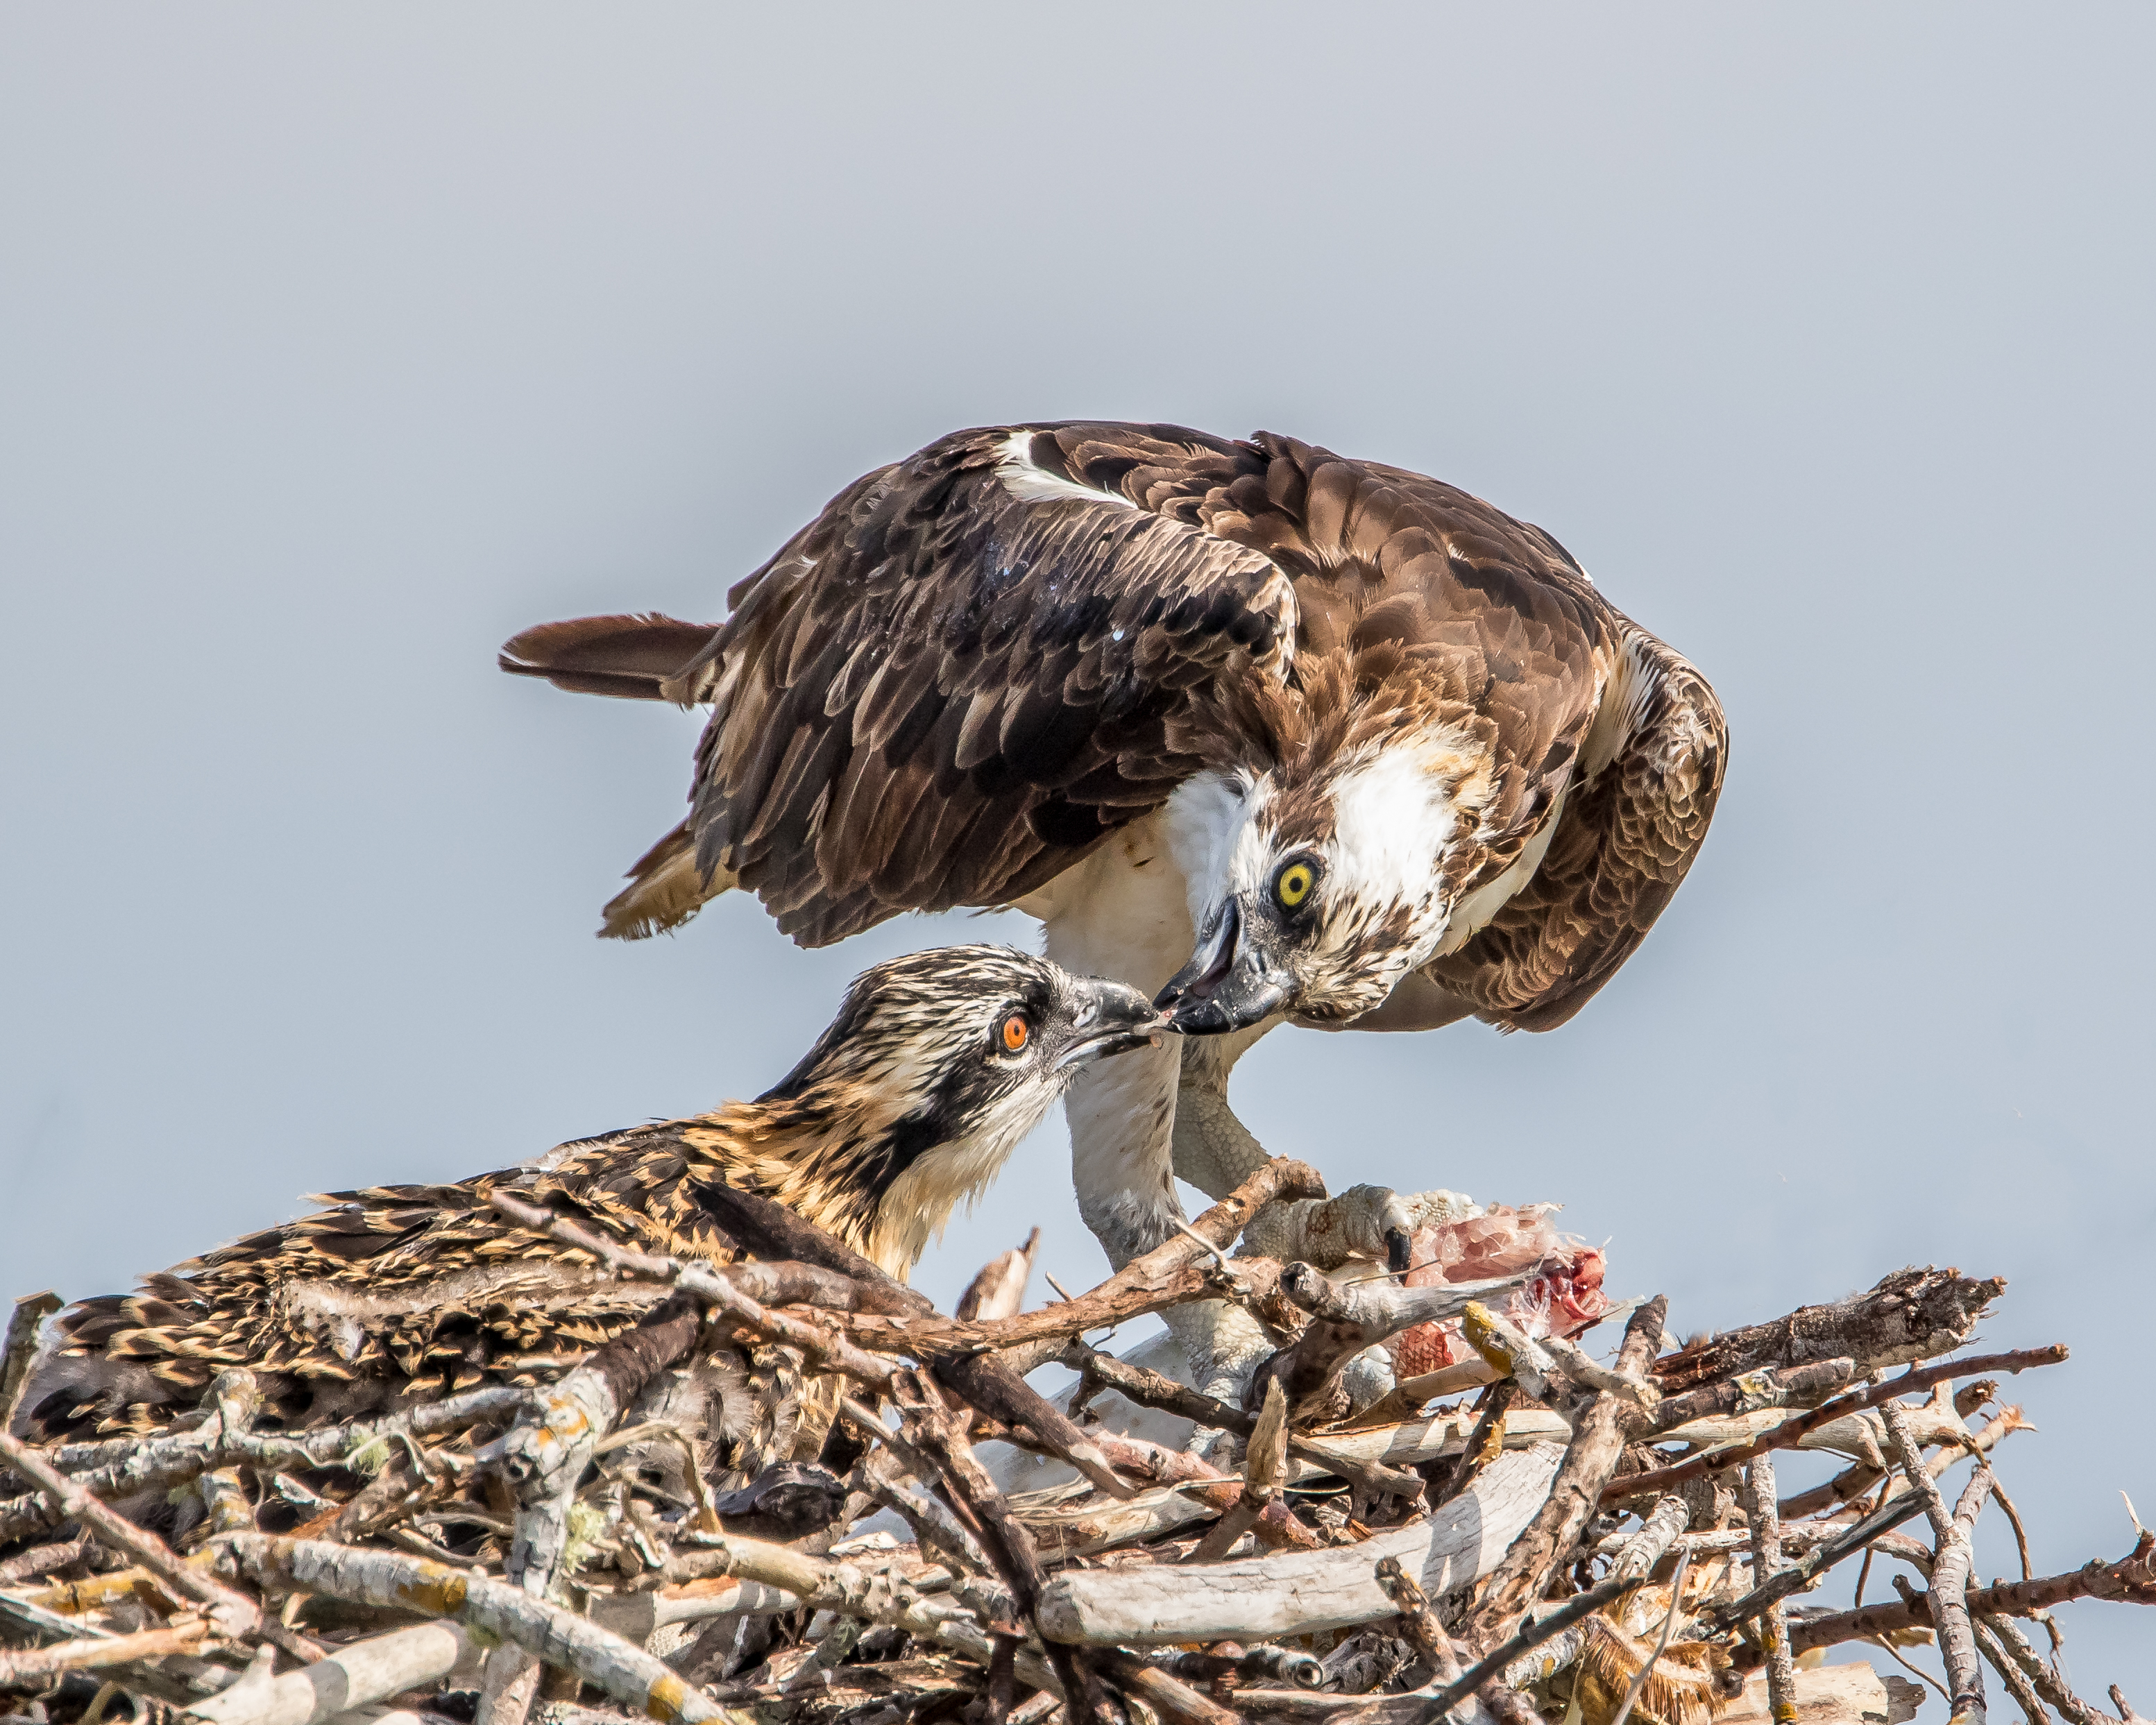
bird, explore, female, wildlife, beak, eagle, hawk, fish, fauna, bird of prey, feeding, vertebrate, explored, osprey, chick, florida, shorebird, andymorffew, morffew, naturethroughthelens, marcoisland, tigertailbeach